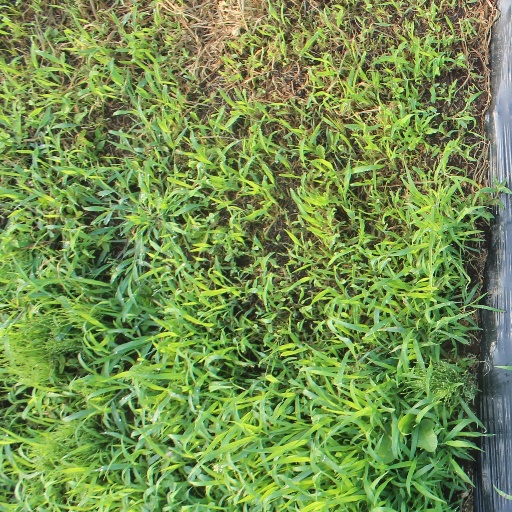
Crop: sorghum